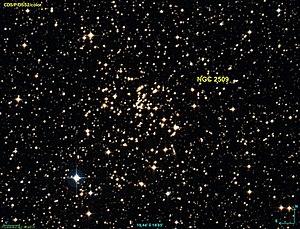
Image créée à l'aide du logiciel Aladin Sky Atlas du Centre de Données astronomiques de Strasbourg et des données publiques en format FIT de DSS (Digitized Sky Survey).
NGC 2509 est un amas ouvert très âgé situé dans la constellation de la Poupe. Il a été découvert par l'astronome germano-britannique William Herschel en 1783.